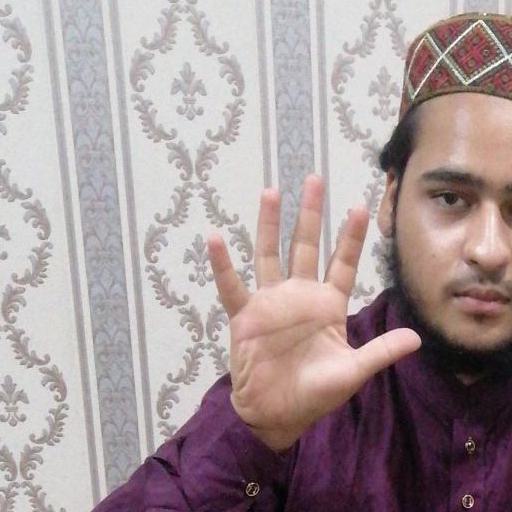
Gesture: palm